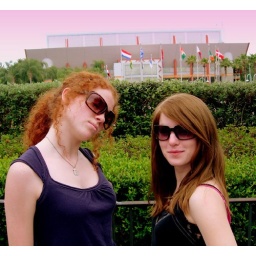
girls in black orlando